Syria national football team

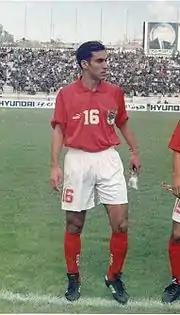
Chadi Cheikh Merai in 1997

At the 1997 Arab Games in Beirut, they reached the final, in which Jordan defeated them 0–1.